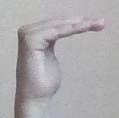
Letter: haa